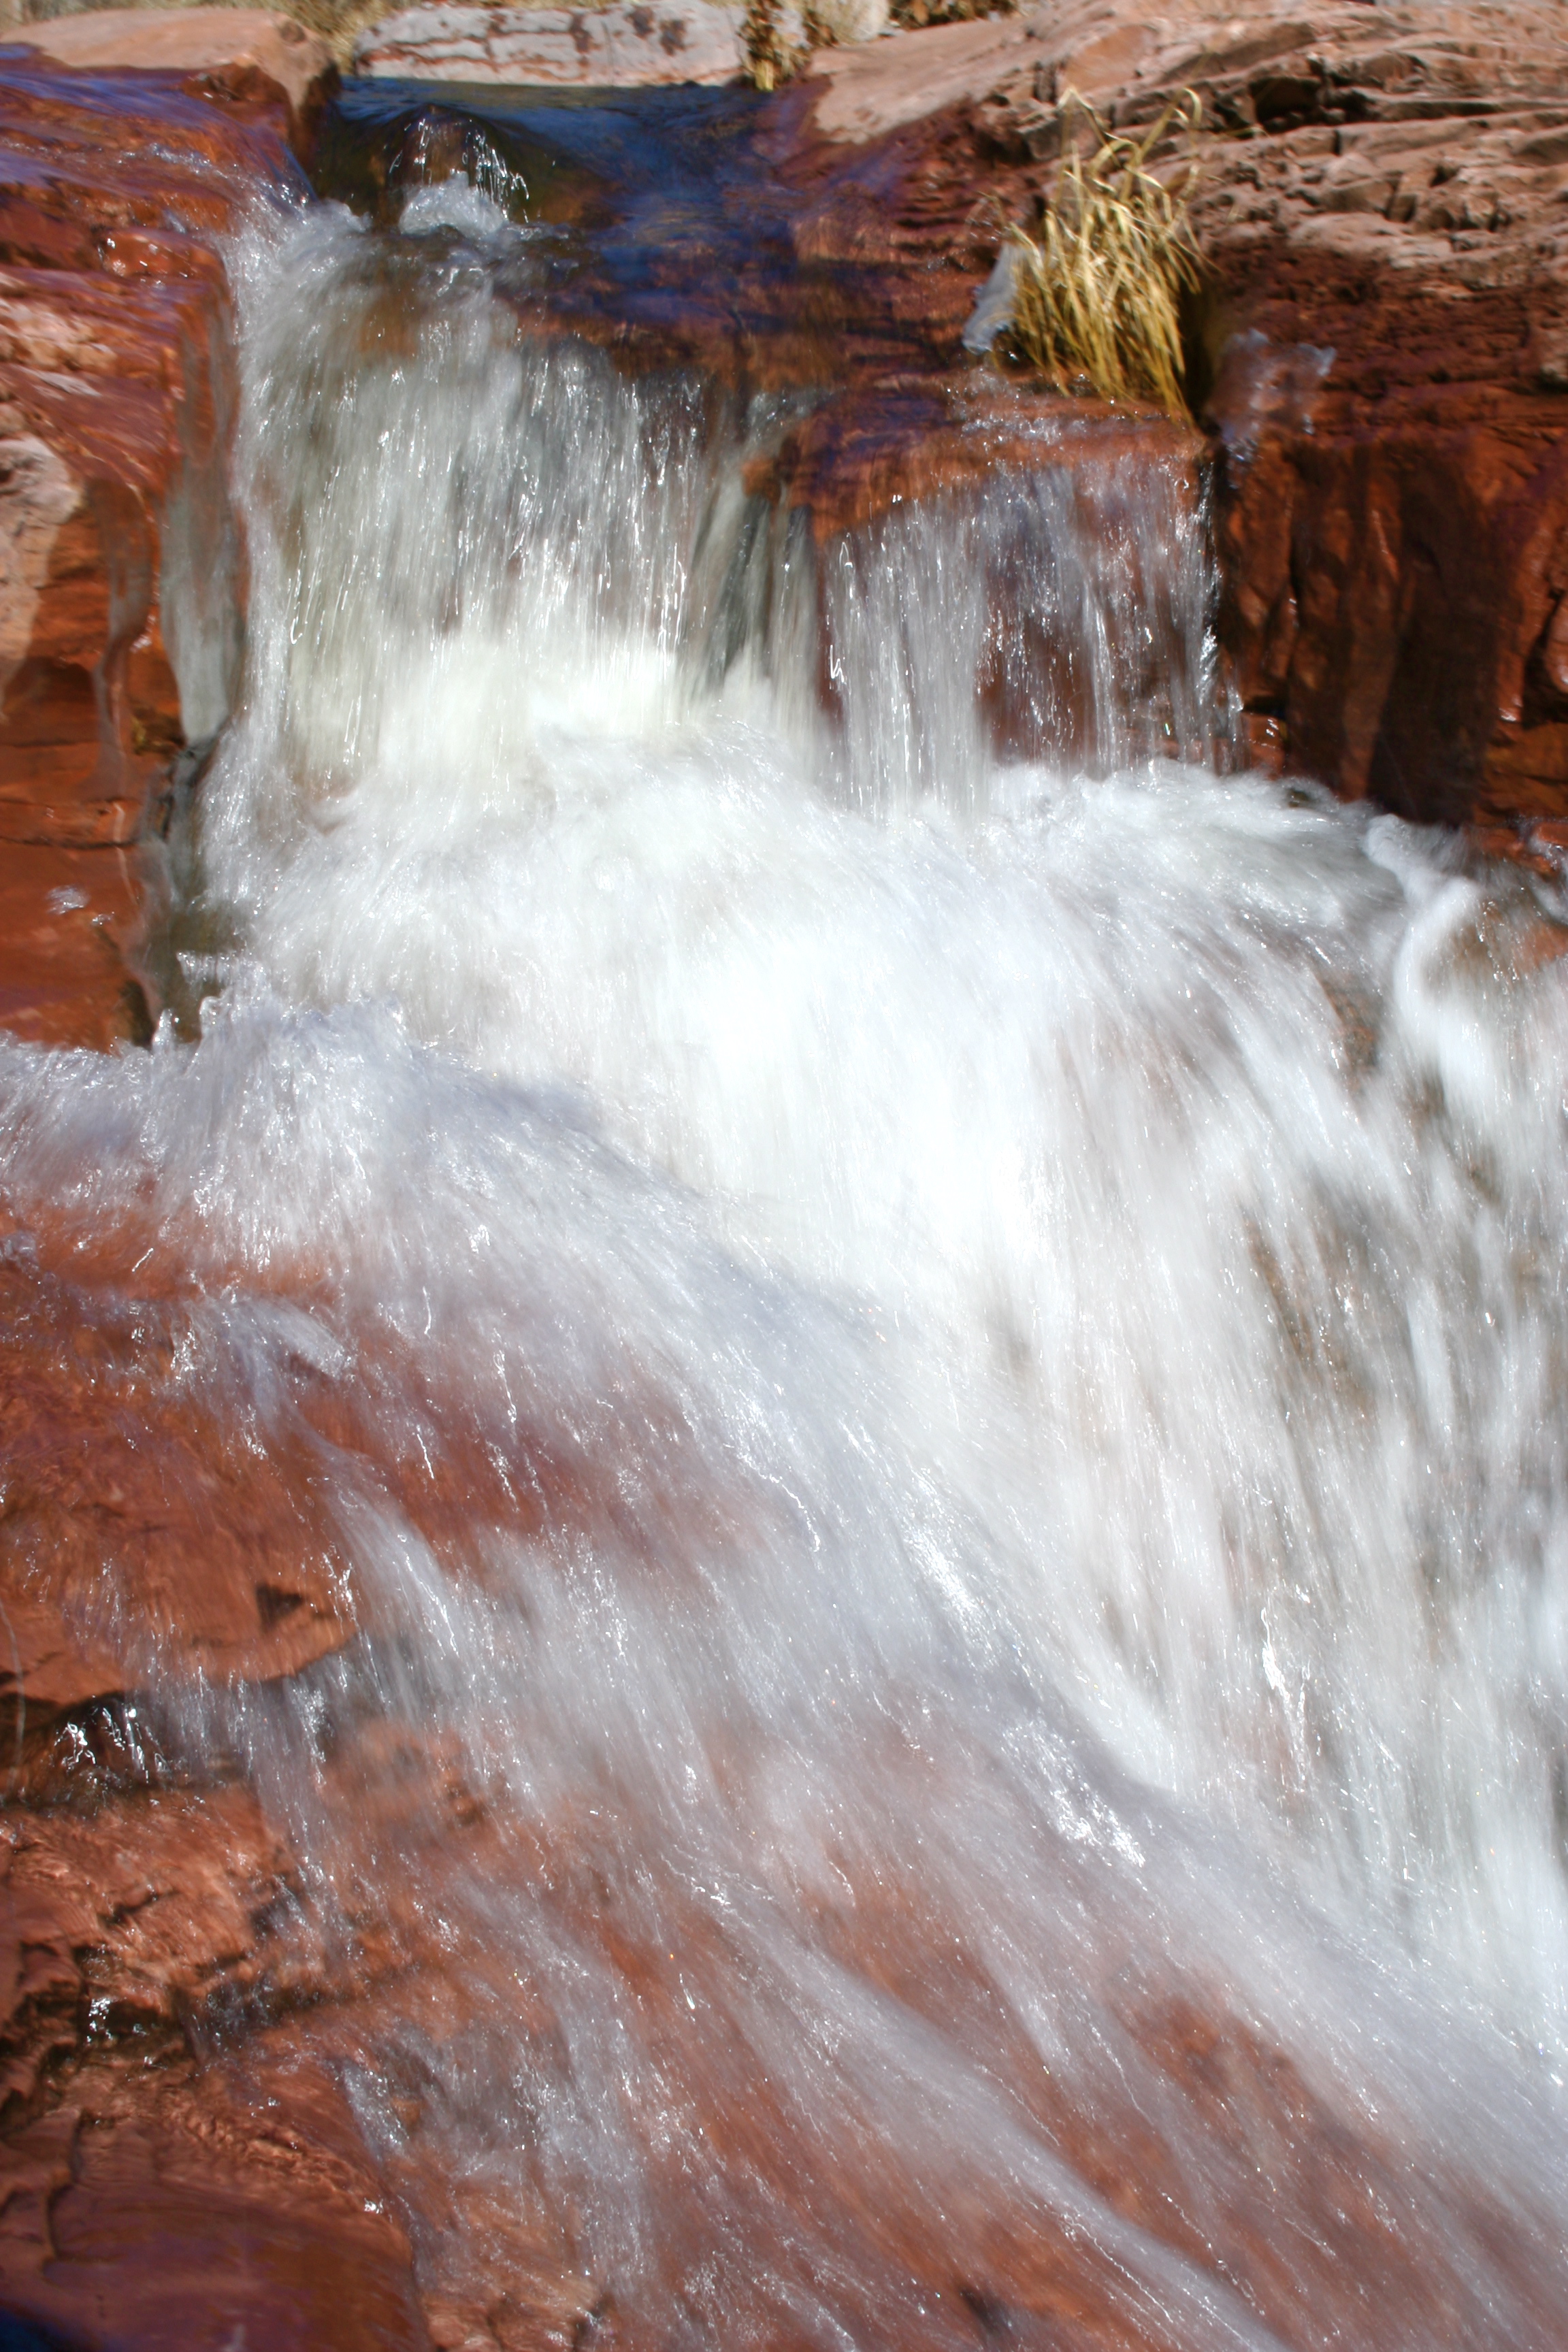
sea, water, rock, waterfall, wave, river, stream, hike, autumn, rapid, canyon, body of water, fossilcreek, water feature